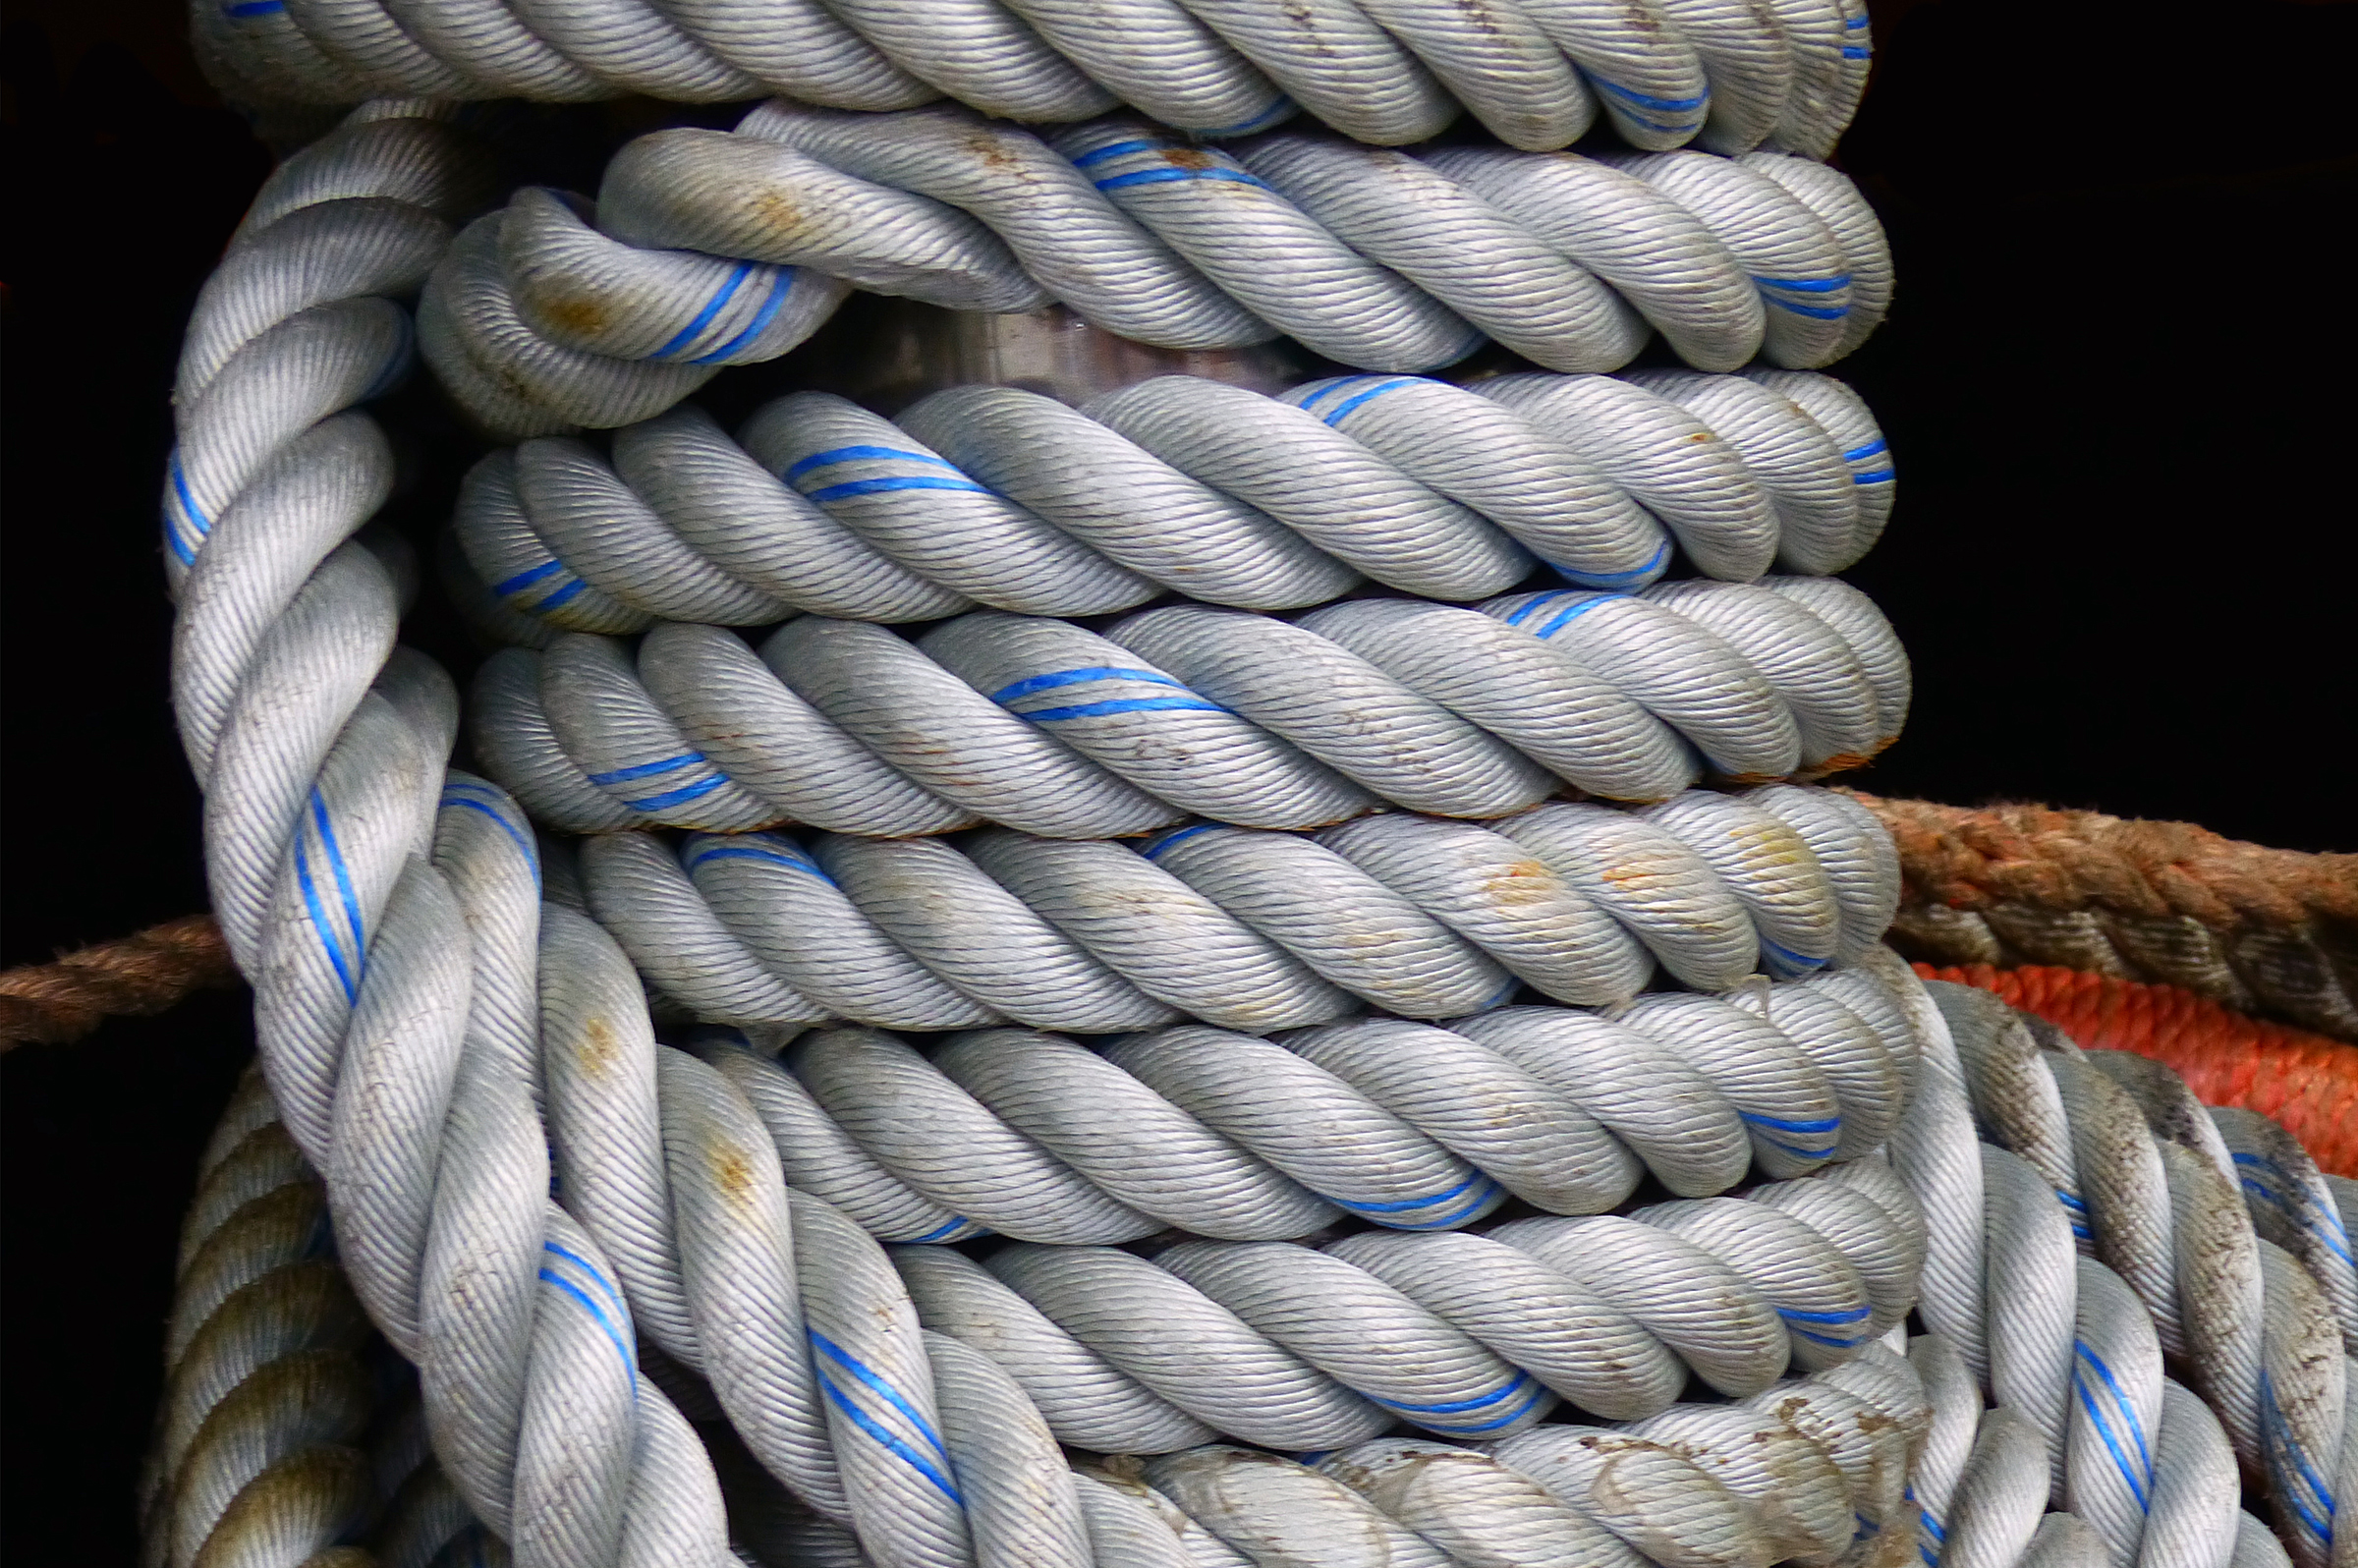
rope, material, textile, twisted, lumixfz200, fibre, coils, mooringlines, hardware accessory